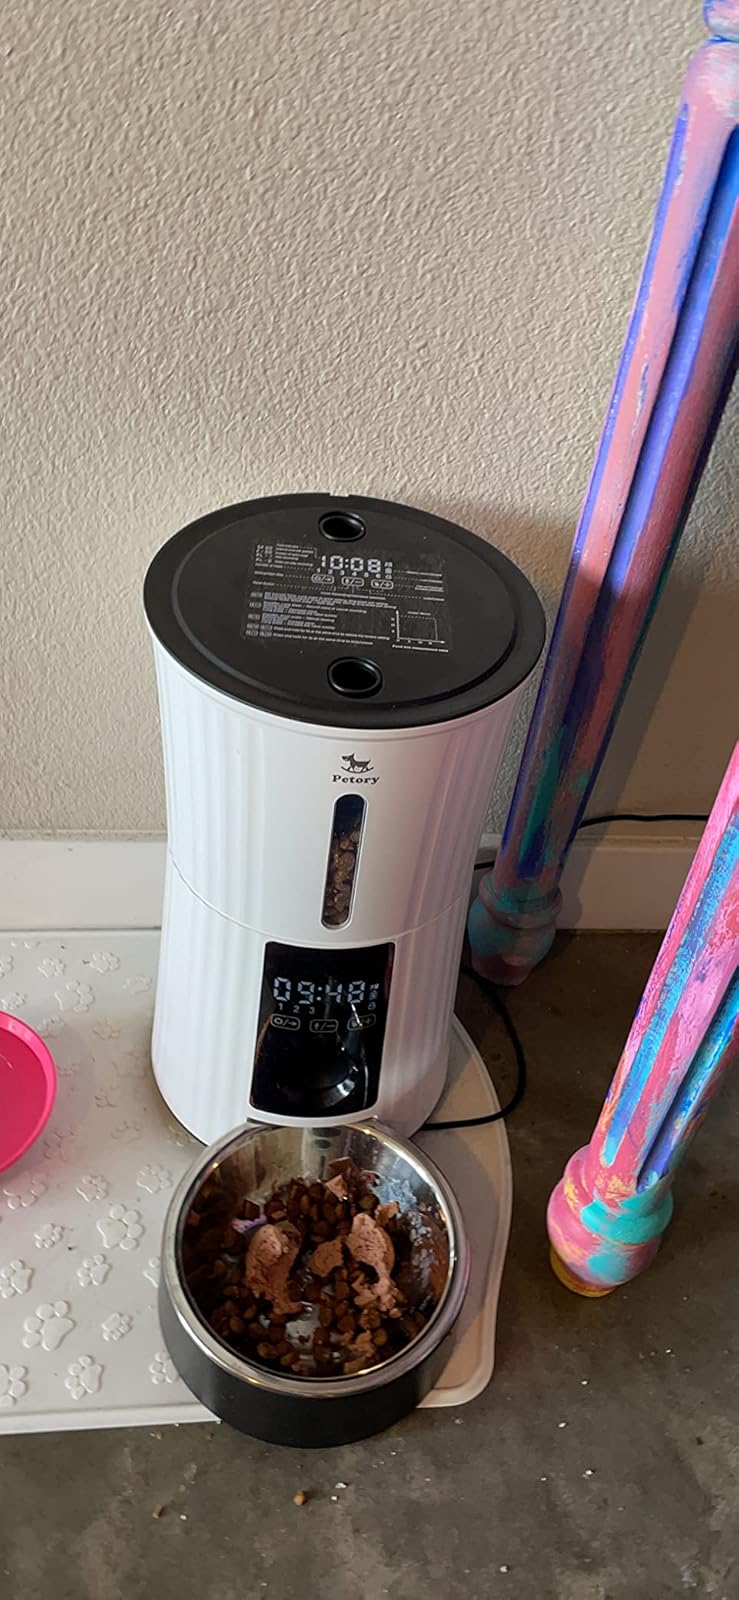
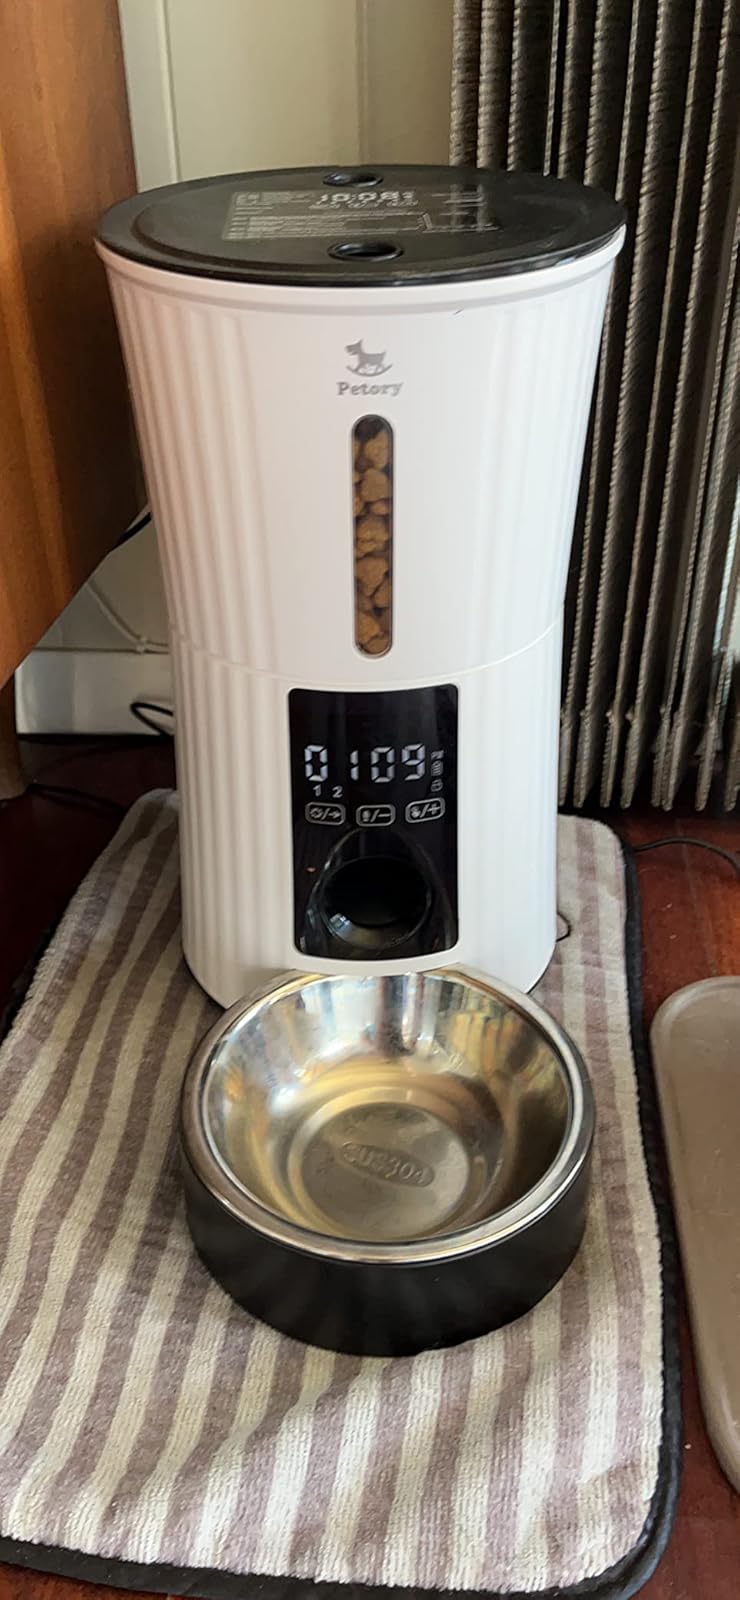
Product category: items_feeder
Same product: yes